Kangaroo

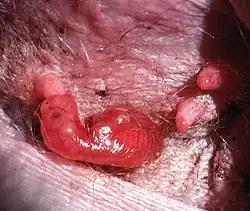
A newborn joey sucking on a teat in the pouch

Kangaroo reproduction is similar to that of opossums. The egg (still contained in the shell membrane, a few micrometres thick, and with only a small quantity of yolk within it) descends from the ovary into the uterus. There it is fertilised and quickly develops into a neonate. Even in the largest kangaroo species (the red kangaroo), the neonate emerges after only 33 days. Usually, only one young is born at a time. It is blind, hairless, and only a few centimetres long; its hindlegs are mere stumps; it instead uses its more developed forelegs to climb its way through the thick fur on its mother's abdomen into the pouch, which takes about three to five minutes. Once in the pouch, it fastens onto one of the four teats and starts to feed. Almost immediately, the mother's sexual cycle starts again. Another egg descends into the uterus and she becomes sexually receptive. Then, if she mates and a second egg is fertilised, its development is temporarily halted. This is known as embryonic diapause, and will occur in times of drought and in areas with poor food sources. Meanwhile, the neonate in the pouch grows rapidly. After about 190 days, the baby (joey) is sufficiently large and developed to make its full emergence out of the pouch, after sticking its head out for a few weeks until it eventually feels safe enough to fully emerge. From then on, it spends increasing time in the outside world and eventually, after about 235 days, it leaves the pouch for the last time. The lifespan of kangaroos averages at six years in the wild to in excess of 20 years in captivity, varying by the species. Most individuals, however, do not reach maturity in the wild.